Sam Bradford

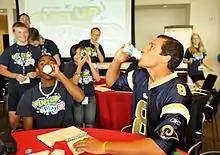
Bradford in 2011

Bradford is a citizen of the Cherokee Nation, tracing his lineage via the federal government's Dawes Rolls. Bradford was the first member of the Cherokee Nation to start at quarterback for a Division I university since Sonny Sixkiller, who played for the University of Washington during the 1970–1972 seasons. On April 28, 2023, he was inducted into the American Indian Athletic Hall of Fame at the First Americans Museum in Oklahoma City, Oklahoma. His father, Kent Bradford, was an offensive lineman for the Sooners from 1977 to 1978.